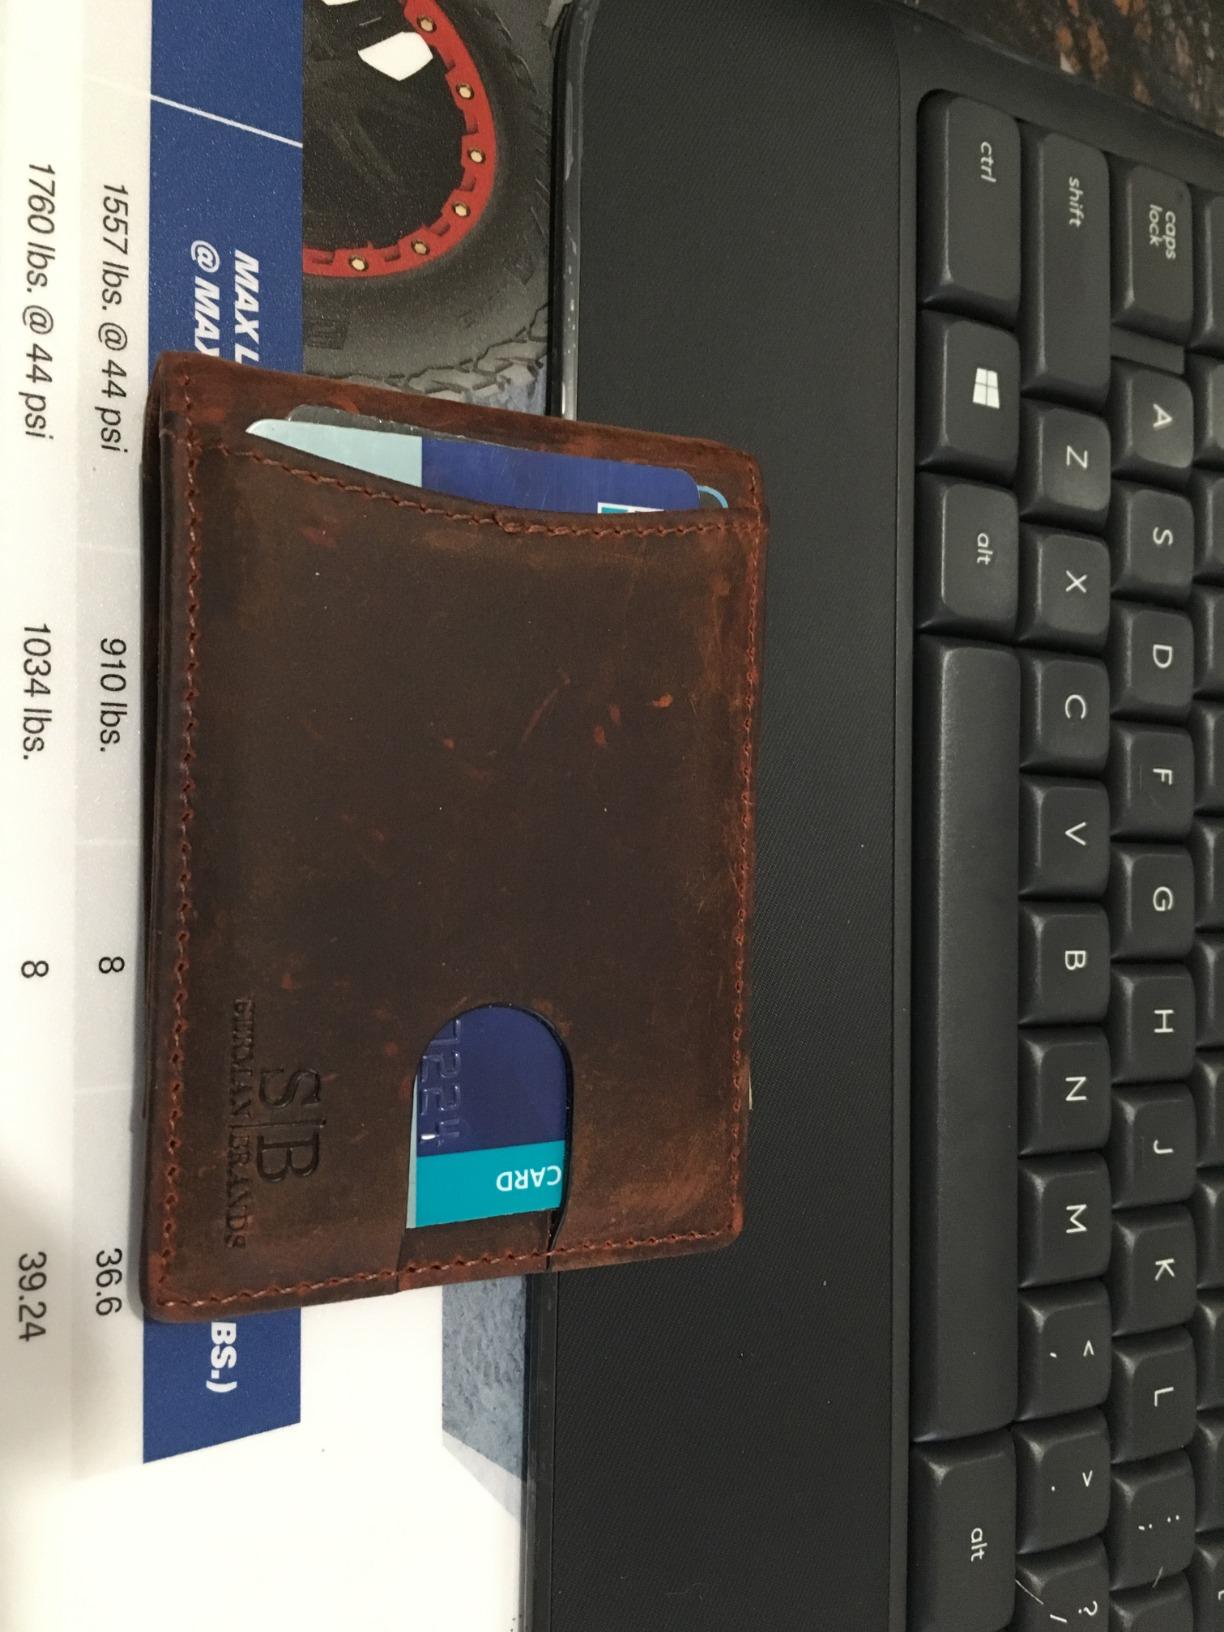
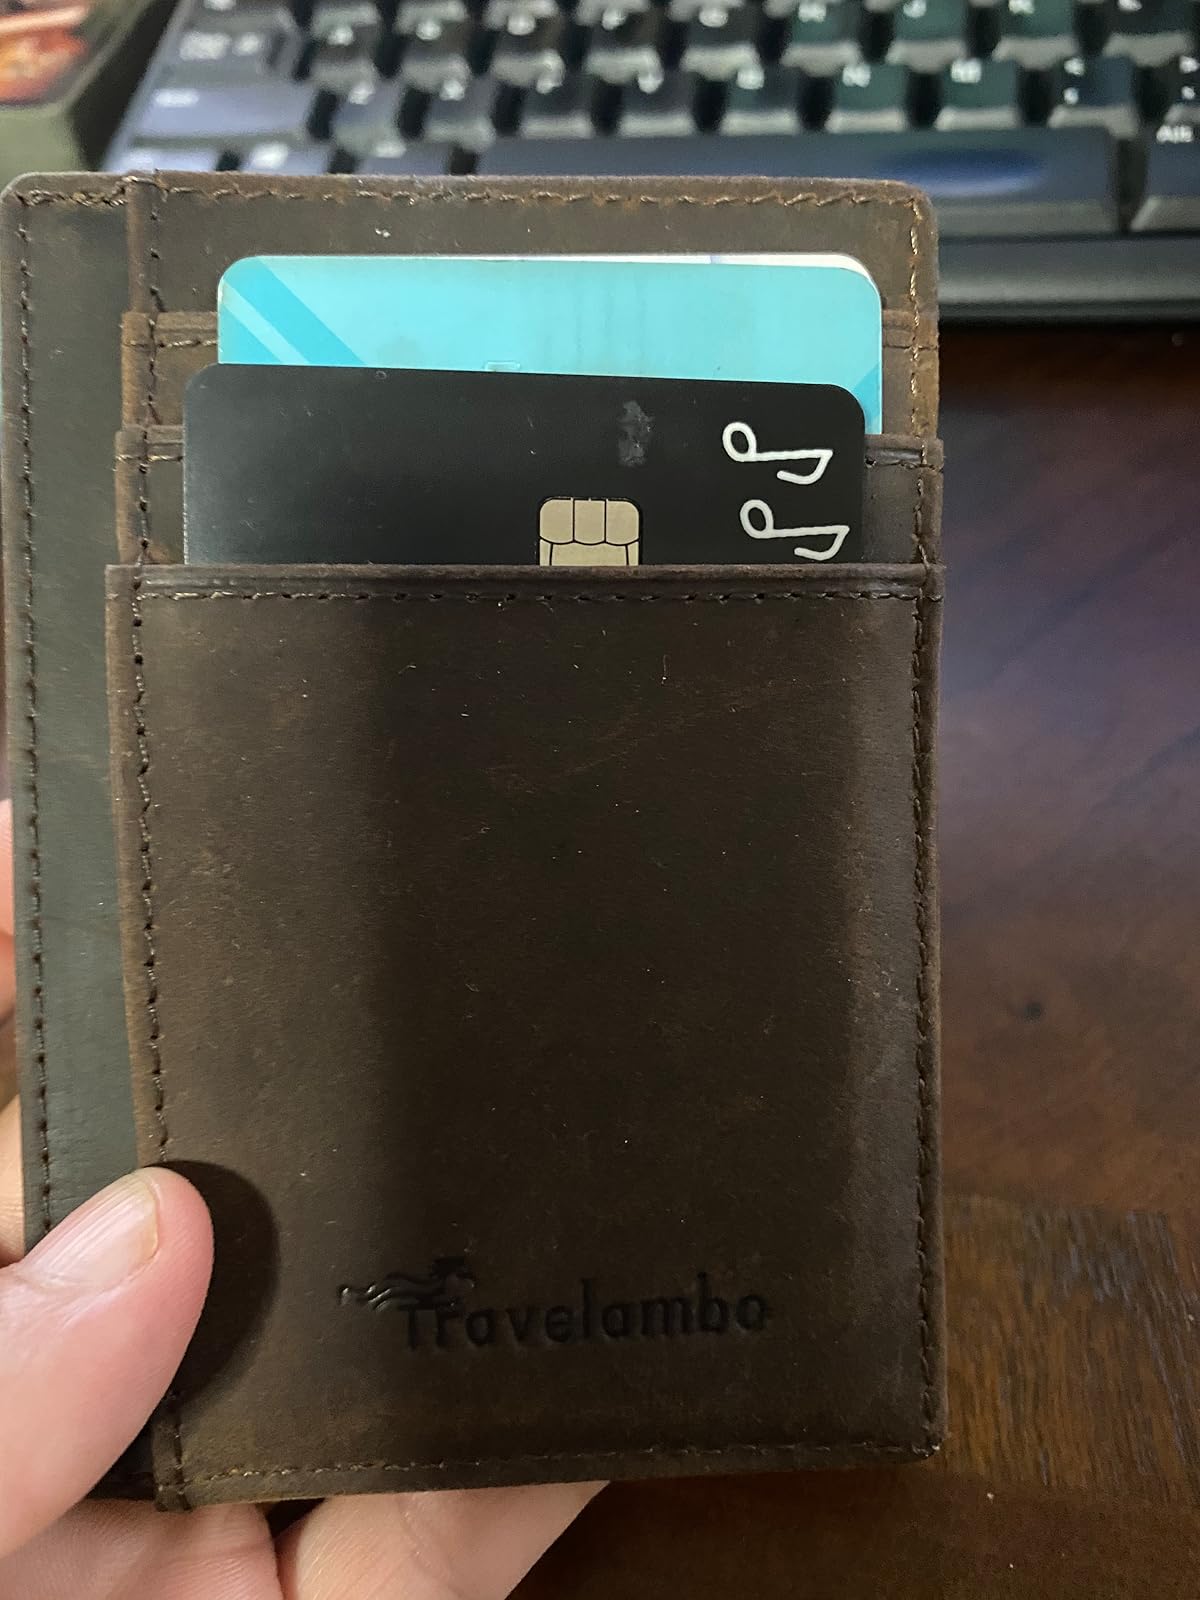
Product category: accessories_wallet
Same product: no